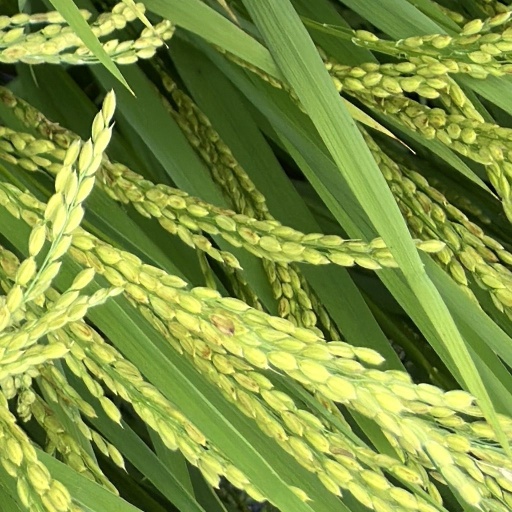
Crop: rice